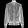
Label: Coat